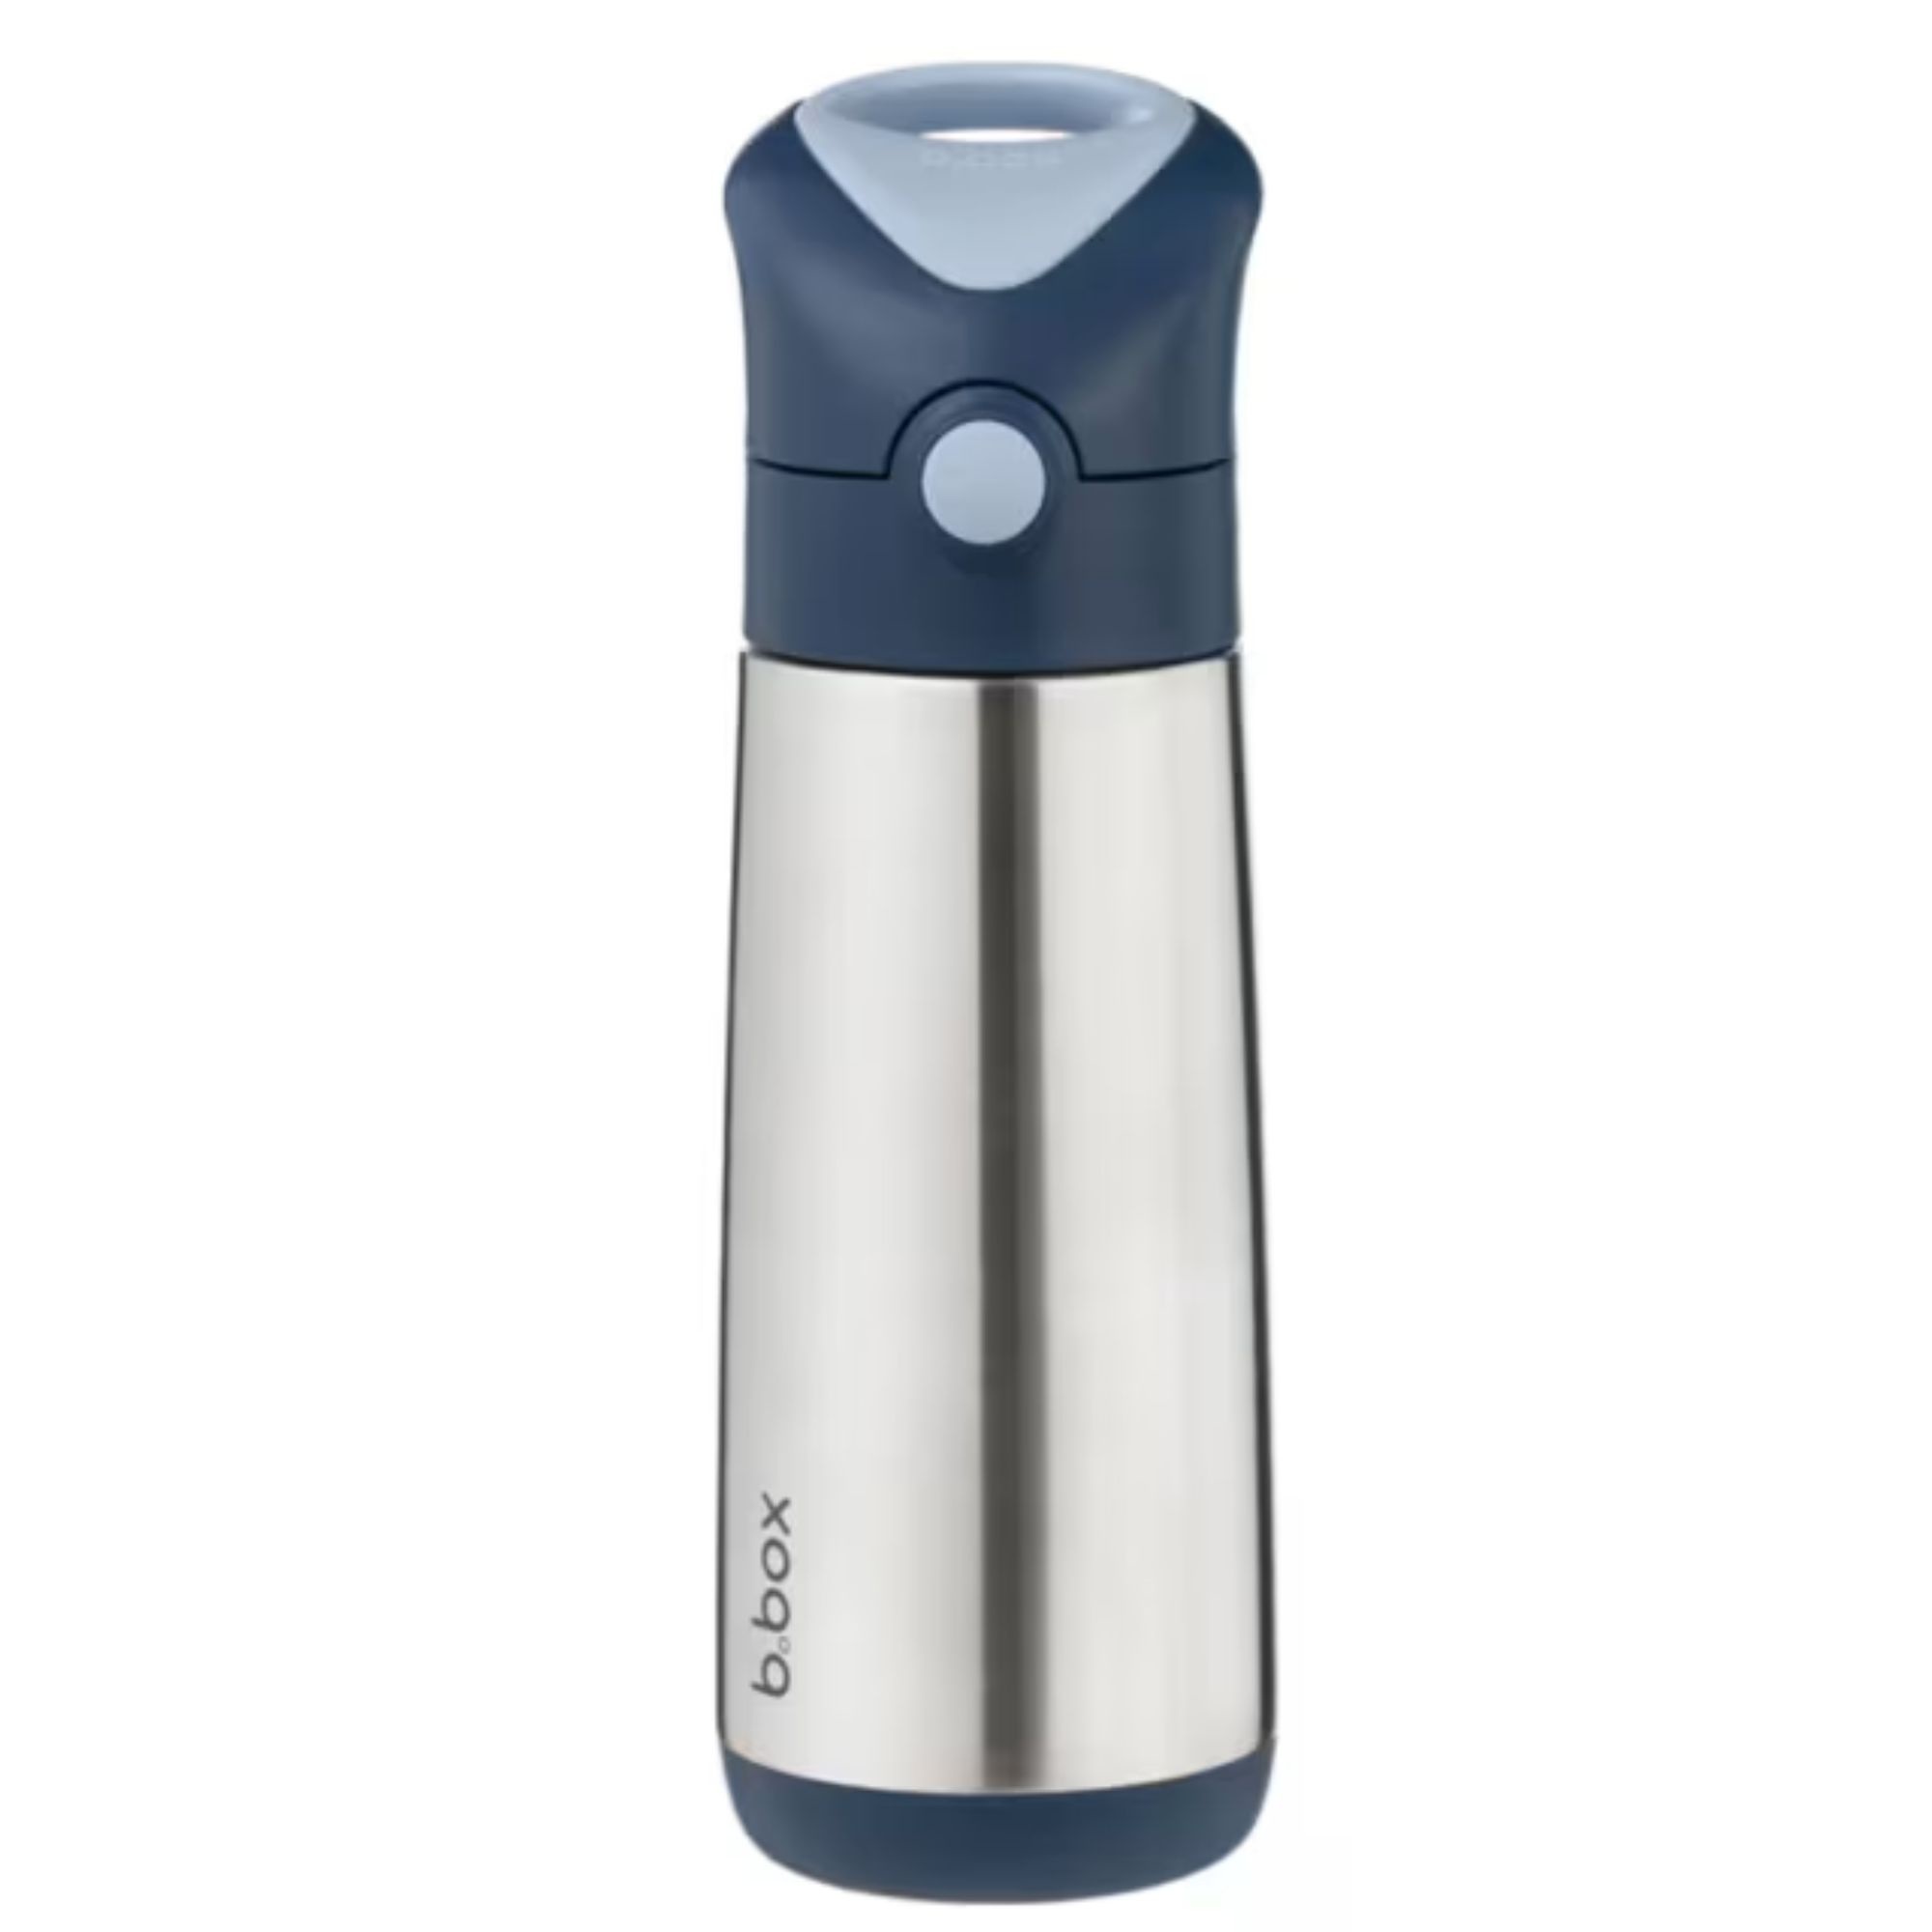
B.Box 500ml Insulated Drink Bottle Midnight
Take all day hydration to the next level with our new 500ml insulated drink bottle. Insulating super powers indeed! The triple layer insulation in our larger bottle size will help keep liquids cool for up to 15 hours and warm for up to 8 hours. The front press button opening can be used with one hand to help with those big schoolyard thirsts and the integrated carry handle means it’s always on hand. The easy drink silicone straw offers free flow drinking and once done, click the lid back in place for leak free schoolbags. Triple layer insulating superpowers Dishwasher safe, top rack only Silicone straw top, offers free flow drinking Keeps liquids cold for up to 15 hours or warm for up to 8 hours Integrated carry handle 500ml / 16.9 fl. oz Made from stainless steel, polypropylene and silicone BPA, Phthalates, and PVC free Weight: 0.33 kg
Brand: B.Box
Category: Home & Garden > Kitchen & Dining > Food & Beverage Carriers > Thermoses